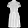
Label: Dress